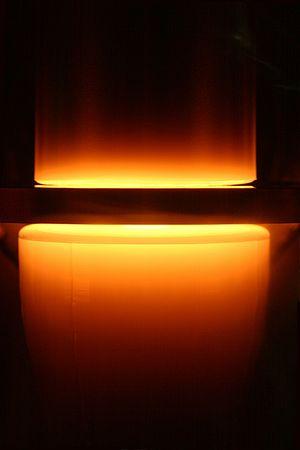
La méthode de la zone fondue est une technique permettant de purifier des composés cristallisés stables à la fusion. L'avantage de cette technique est qu'elle peut permettre d'obtenir de très hauts degrés de pureté. Elle a été inventée dans les années 1950 par W. G. Pfann.